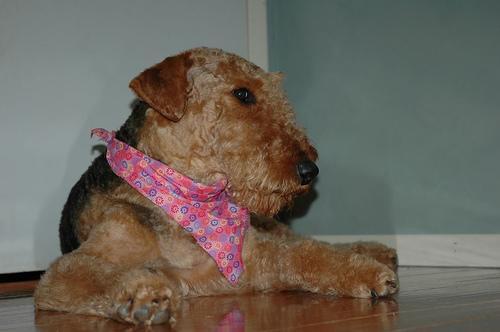
Airedale